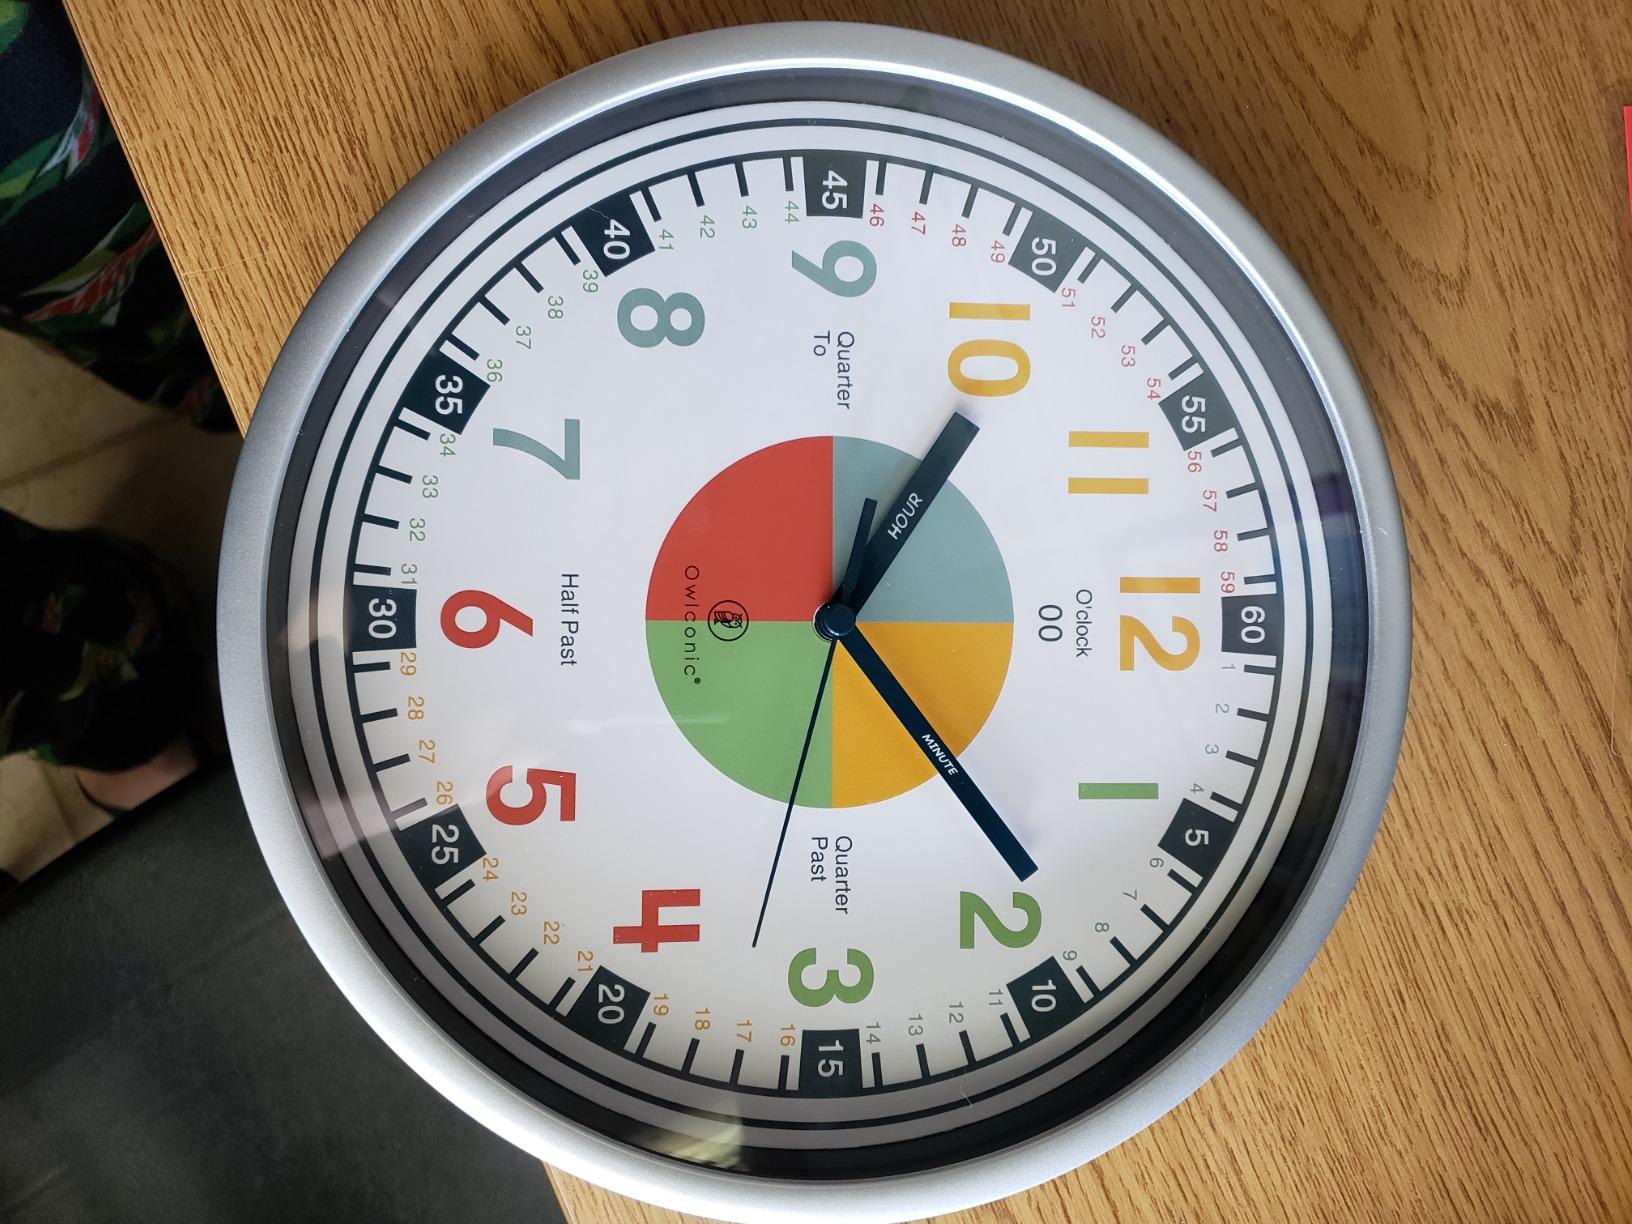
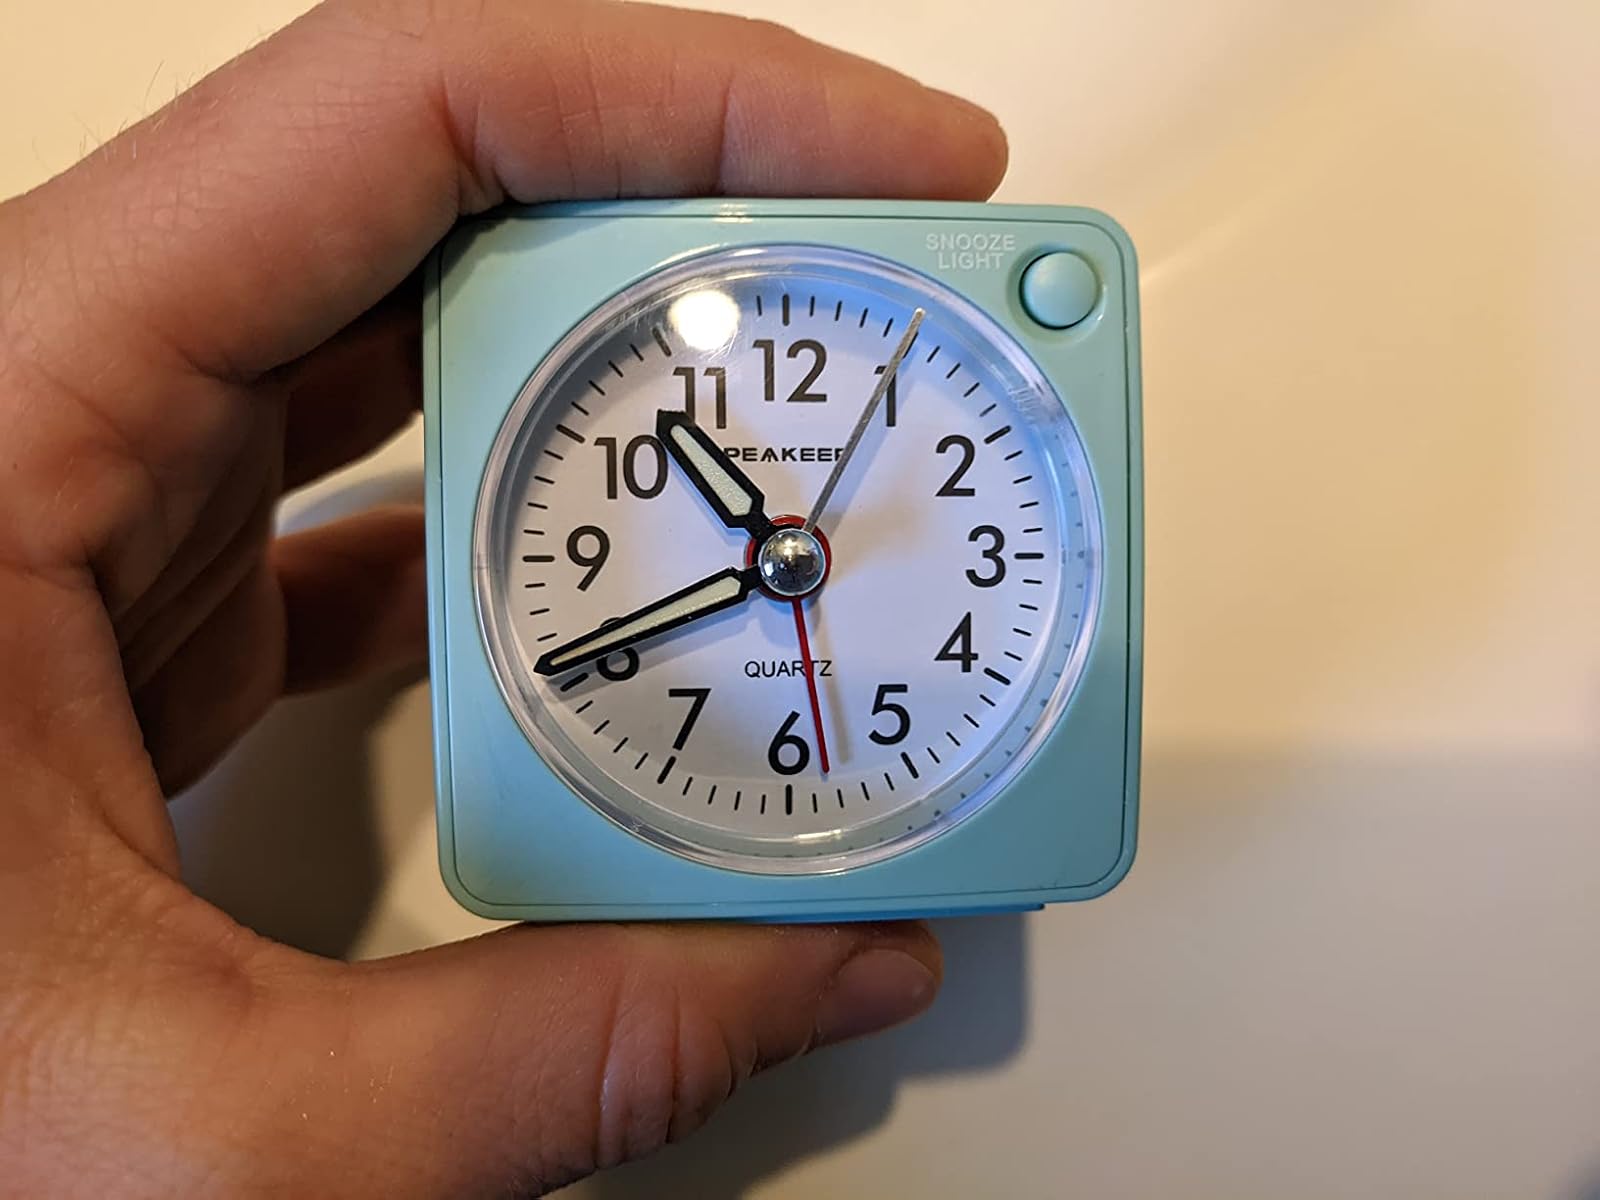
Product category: clock
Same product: no